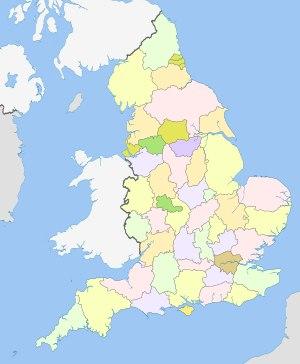
Les subdivisions de l'Angleterre sont issues de réformes successives depuis le XIXᵉ siècle.
Les comtés d'Angleterre sont des zones administratives, géographiques et politiques d'Angleterre. Administrativement, l'Angleterre, en dehors du Grand Londres et les îles Scilly, est divisée en 83 comtés. Les comtés peuvent consister en un unique district ou être divisés en plusieurs districts. 27 de ces comtés sont divisés en districts et ont un conseil de comté. Six comtés, couvrant les grandes agglomérations, sont appelés comtés métropolitains. Ils n'ont pas les conseils de comté, bien que certaines fonctions soient organisées à l'échelle du comté par les districts agissant conjointement.